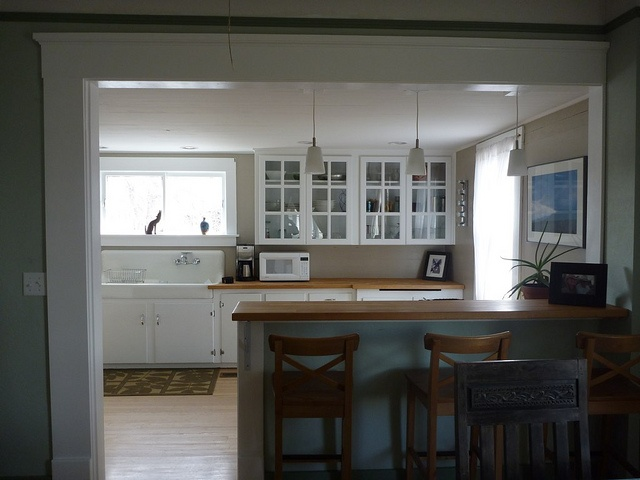
A kitchen area with barstools, sink and a microwave.
A kitchen with wooden floors and white walls.
An empty kitchen with white cabinets and chairs.
Three wooden chairs are at the bar of a kitchen.
An kitchen has chairs and is mostly white.